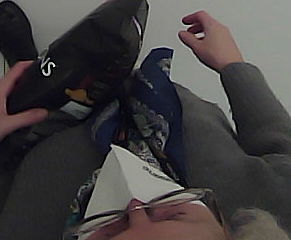
Product: lays_chill